Max Hopp

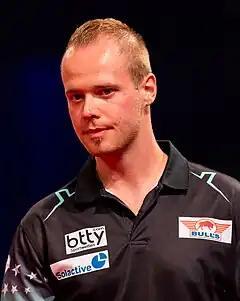
Hopp in 2019

Max Hopp (born 20 August 1996) is a German professional darts player who competes in Professional Darts Corporation (PDC) events. He won 2 ranking PDC titles in 2018, becoming the first German to win a Pro Tour event and the first to win on the PDC European Tour.